78th Brigade (United Kingdom)

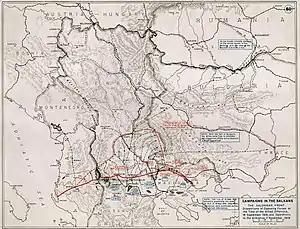
The final weeks on the Macedonian Front, including the advance to Adrianople.

On 6 August 1914, less than 48 hours after Britain's declaration of war, Parliament sanctioned an increase of 500,000 men for the Regular British Army. The newly appointed Secretary of State for War, Earl Kitchener of Khartoum, issued his famous call to arms: 'Your King and Country Need You', urging the first 100,000 volunteers to come forward. This group of six divisions with supporting arms became known as Kitchener's First New Army, or 'K1'. The K2 and K3 battalions, brigades and divisions quickly followed: 26th Division, containing 77th, 78th and 79th Brigades, was authorised on 13 September as part of K3. Brigadier-General E.A.D'A. Thomas was appointed to command 78th Bde on 25 September. The brigade assembled around Codford St Mary and Sherrington on the edge of Salisbury Plain.